Badger escape

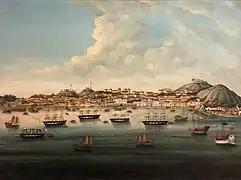
Macau, early 19th-century

The fate of the "Badger" remained a mystery in Australia until Captain Rees, of the merchant vessel "Lord Amherst", reported in August 1834 that the convicts had been found alive in Macau, China. When Rees was there, he met a party of self-described "shipwrecked seaman" who had initially reached Manila before being brought up to Macau by a Spanish vessel. Later on, the commander of the convict transport "Argyle", Captain Stavers, arrived at Macau on his ship the "Mermaid". He recognised Philp "as a runaway convict from Van Diemen’s Land, having brought him out from England"; at least two others "were also identified by other persons as being runaways from the same place". An investigation confirmed that the "seamen" matched descriptions of the twelve absconders in a copy of "The Sydney Herald" found at Macau, and the vessel which had wrecked at Manila "[corresponded] in every respect with that of the "Badger"". Nonetheless, the Portuguese authorities refused to interfere, saying there was "not sufficient proof", and the men having been well-behaved in Macau, they could not imprison them.